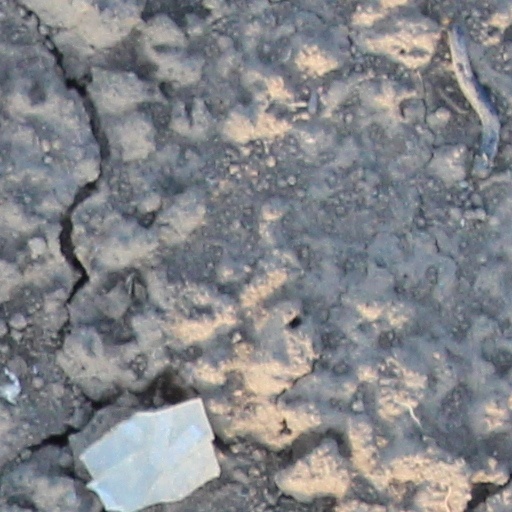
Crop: wheat